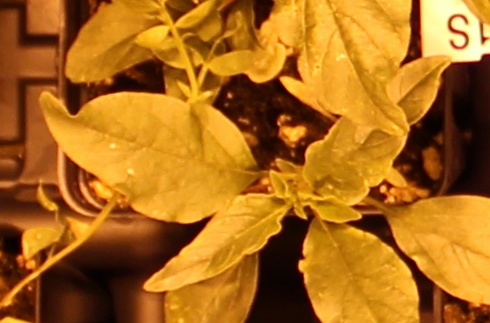
Label: Waterhemp